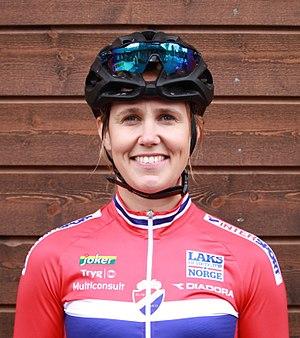
Ingrid Moe est une coureuse cycliste norvégienne. Active sur route et en cyclo-cross, elle est championne de Norvège de cyclo-cross en 2018 et a participé au championnat du monde sur route de 2017 avec l'équipe de Norvège.